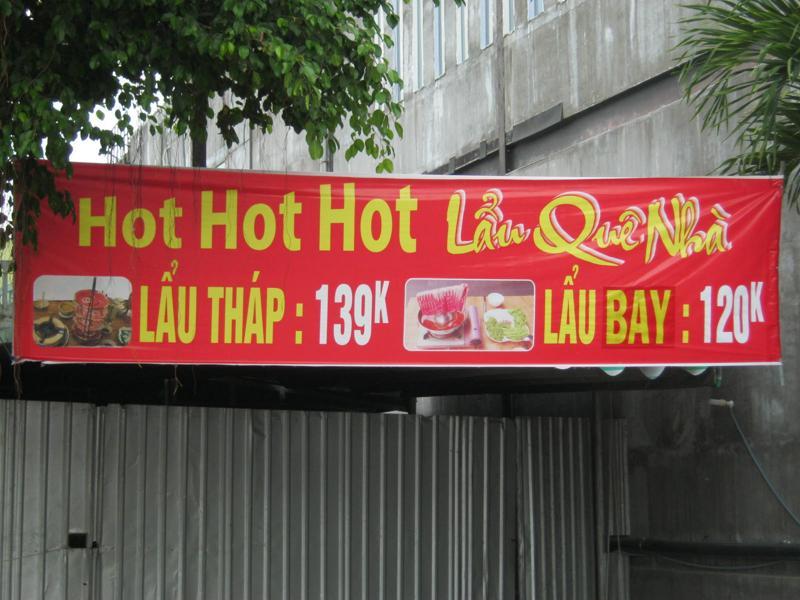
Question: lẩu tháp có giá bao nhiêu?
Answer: lẩu tháp có giá 139 000 đồng